Alexander Robertson & Sons

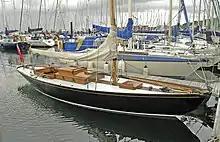
"Elrhuna", oldest boat afloat designed and built by Alexander Robertson in 1904, at Largs Marina in 2008

By 1900 most of the infrastructure required for the production of high-calibre wooden boats was in place: pier, slipway, sawmills, workshops, building-sheds, stores, paint shop, engine house, sail loft and workers' houses.